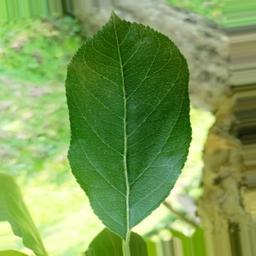
Label: Healthy